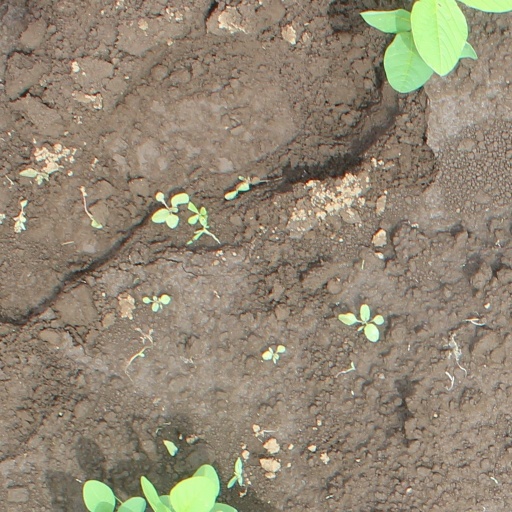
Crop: soybean